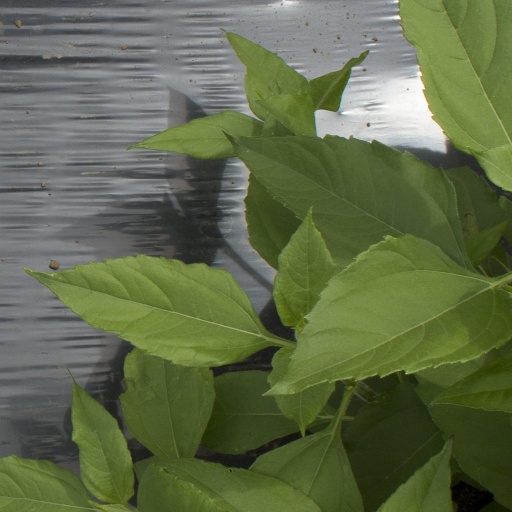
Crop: Jerusalem artichoke